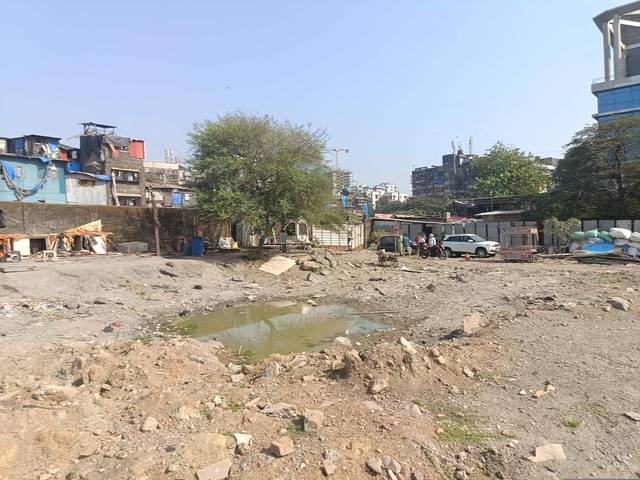
Region: India
Coordinates: 19.055, 72.843